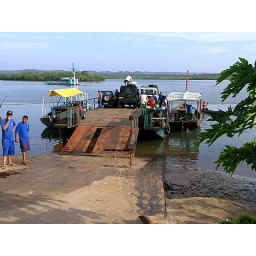
This is the &amp;quot;balsa&amp;quot;, a raft ferry that's pushed across the river by the two boats